Robert Sheckley

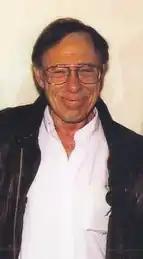
Sheckley in the mid-1990s

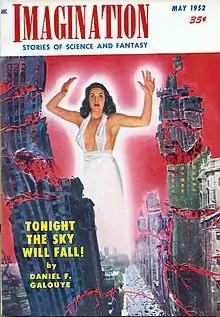
Sheckley's first story, "Final Examination", was published in the May 1952 issue of "Imagination"

Robert Sheckley (July 16, 1928 – December 9, 2005) was an American writer. First published in the science-fiction magazines of the 1950s, his many quick-witted stories and novels were famously unpredictable, absurdist, and broadly comical.